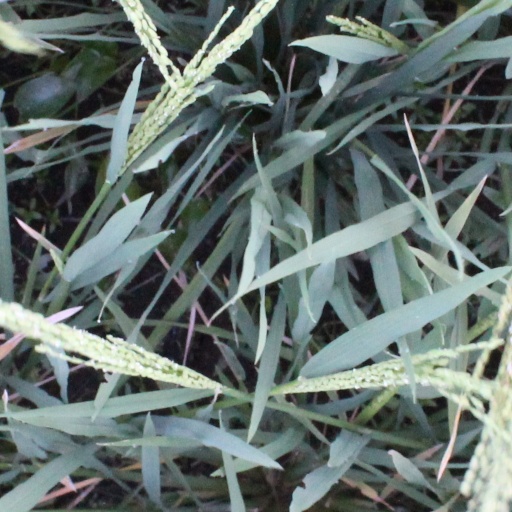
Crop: rice